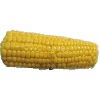
Label: corn